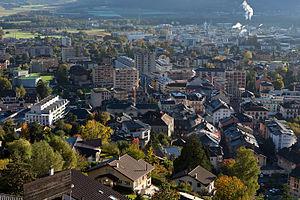
Monthey (VS)